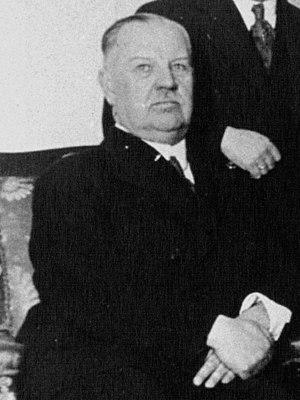
Karl Vaugoin né le 8 juillet 1873 à Vienne et mort le 10 juin 1949 à Krems, était un homme d'État autrichien. Président du Parti chrétien-social, il fut chancelier fédéral d'Autriche pour quelques semaines en 1930.
Les élections législatives autrichiennes de 1930 ont lieu le 9 novembre 1930.